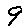
Label: 9